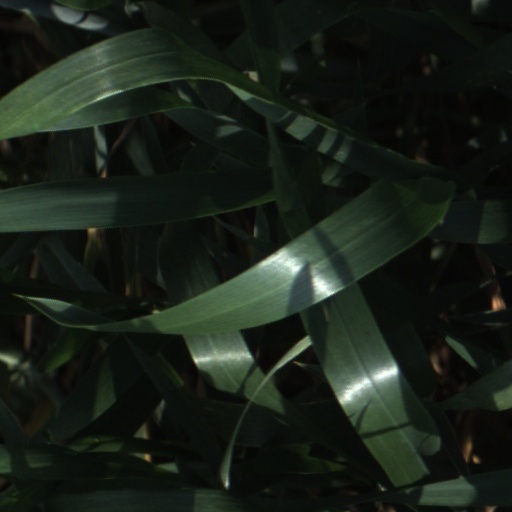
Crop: wheat